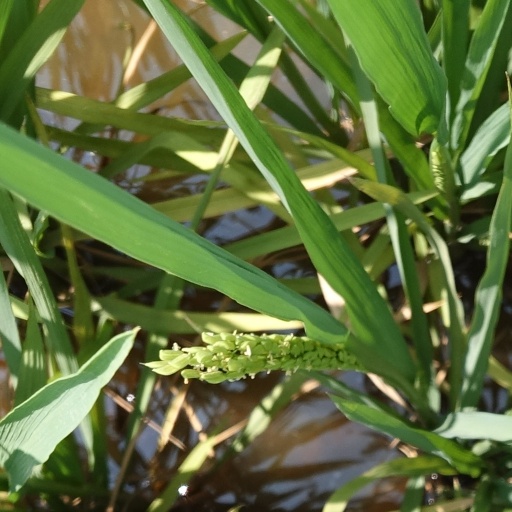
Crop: rice